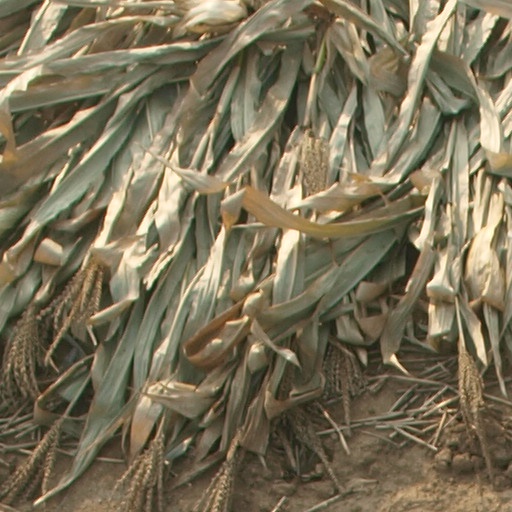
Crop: maize; corn